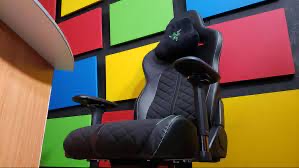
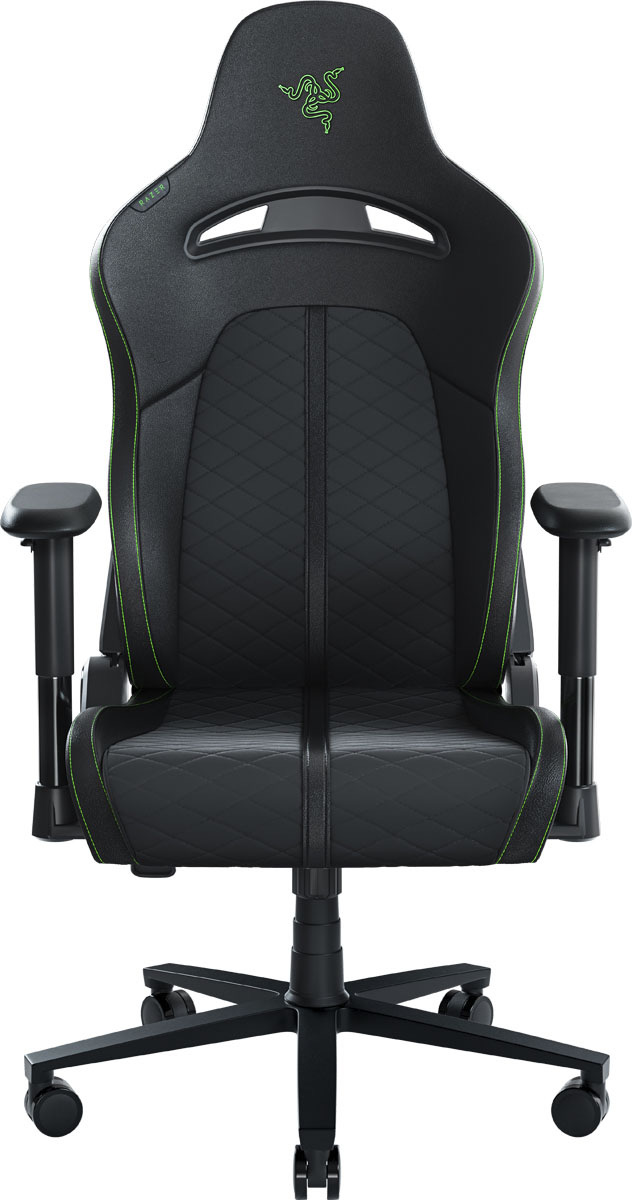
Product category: items_chair
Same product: yes